Friedrich Krebs (mayor)

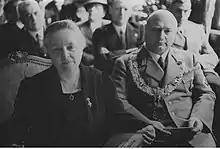
Krebs with Agnes Miegel, 1940

Friedrich Krebs (9 May 1894 – 6 May 1961) was a German lawyer and "Oberbürgermeister" of Frankfurt during Nazi Germany. In March 1933, Krebs, a fervent antisemite and member of the Nazi Party, ousted the previous mayor, Ludwig Landmann, who was Jewish. Within two weeks Krebs fired all Jewish city employees, even before the German Law for the Restoration of the Professional Civil Service formally removed Jews from government service.